Gosmore

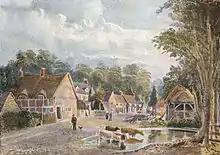
Gosmore(before 1870) by Samuel Lucas (1805-1870).

Gosmore is a hamlet in the parish of St Ippolyts (where the population at the 2011 Census was included) near Hitchin in Hertfordshire, England. One interesting feature is Bunyan's Dell, a natural amphitheatre deep inside Wain Wood where the author of "The Pilgrim's Progress" preached in secret when his faith was persecuted after the Restoration.